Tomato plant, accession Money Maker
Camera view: tilt-top (135 deg); turntable rotation: 0 degrees
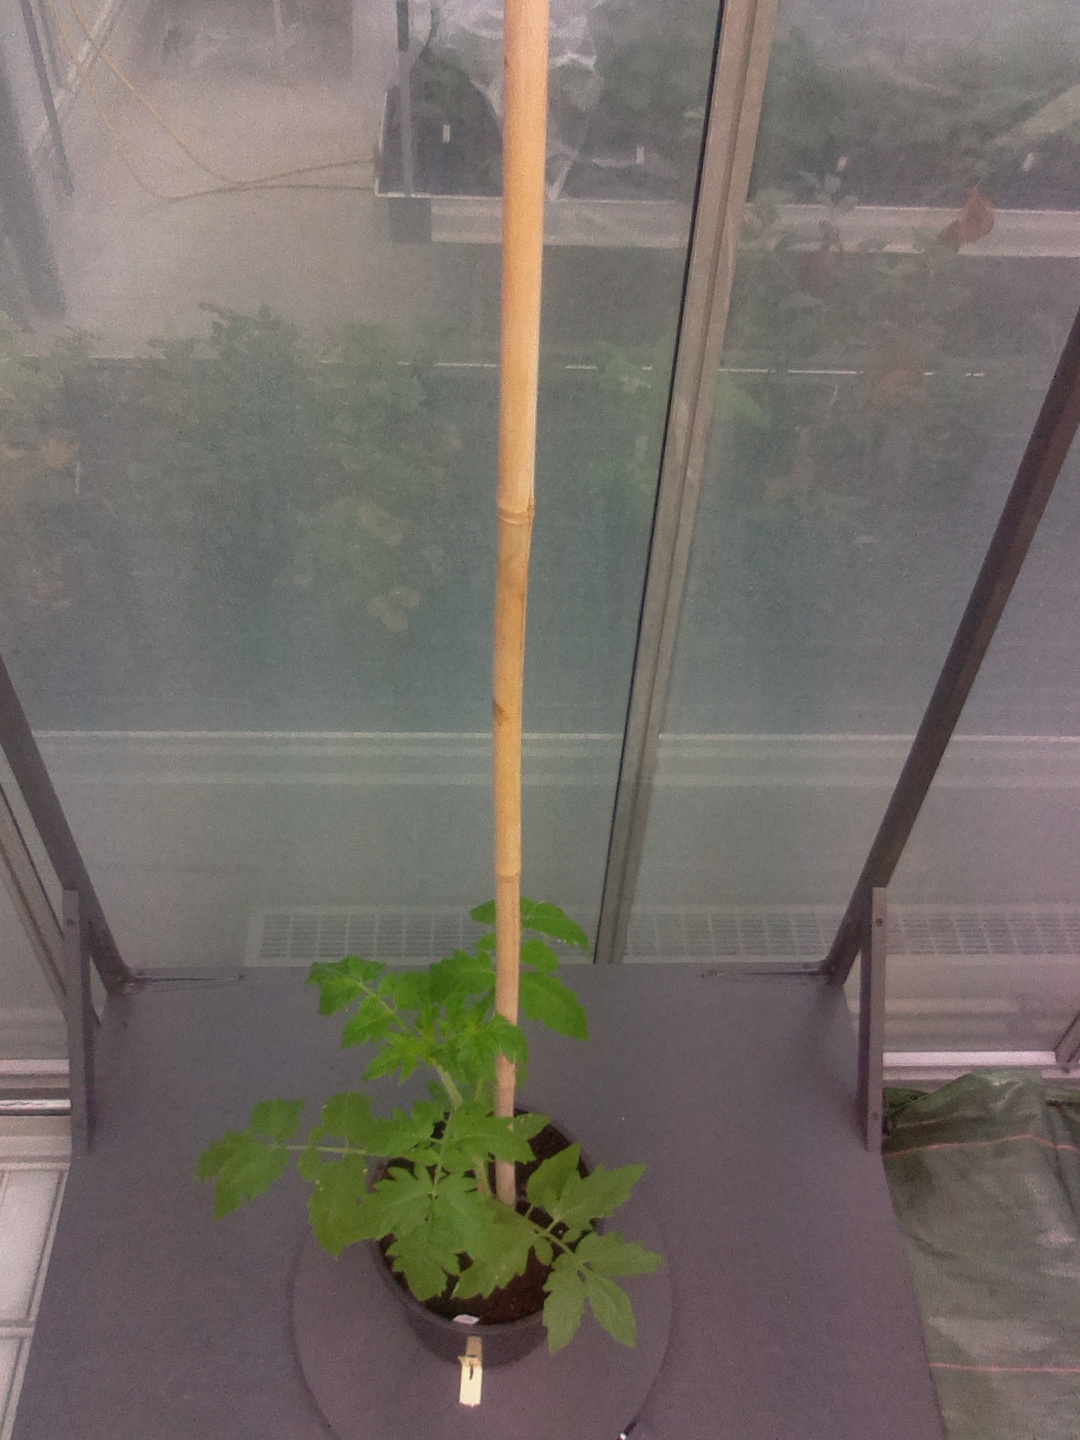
BBCH growth stage 13: 6 of true leaves visible